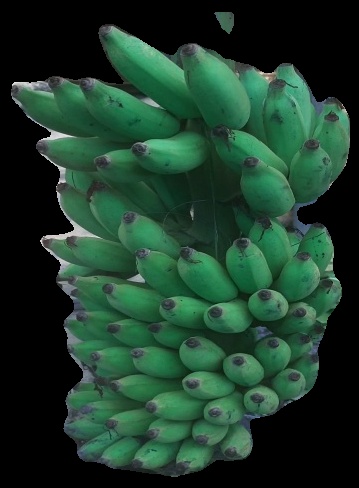
Variety: elakki-bale
Grade: grade2